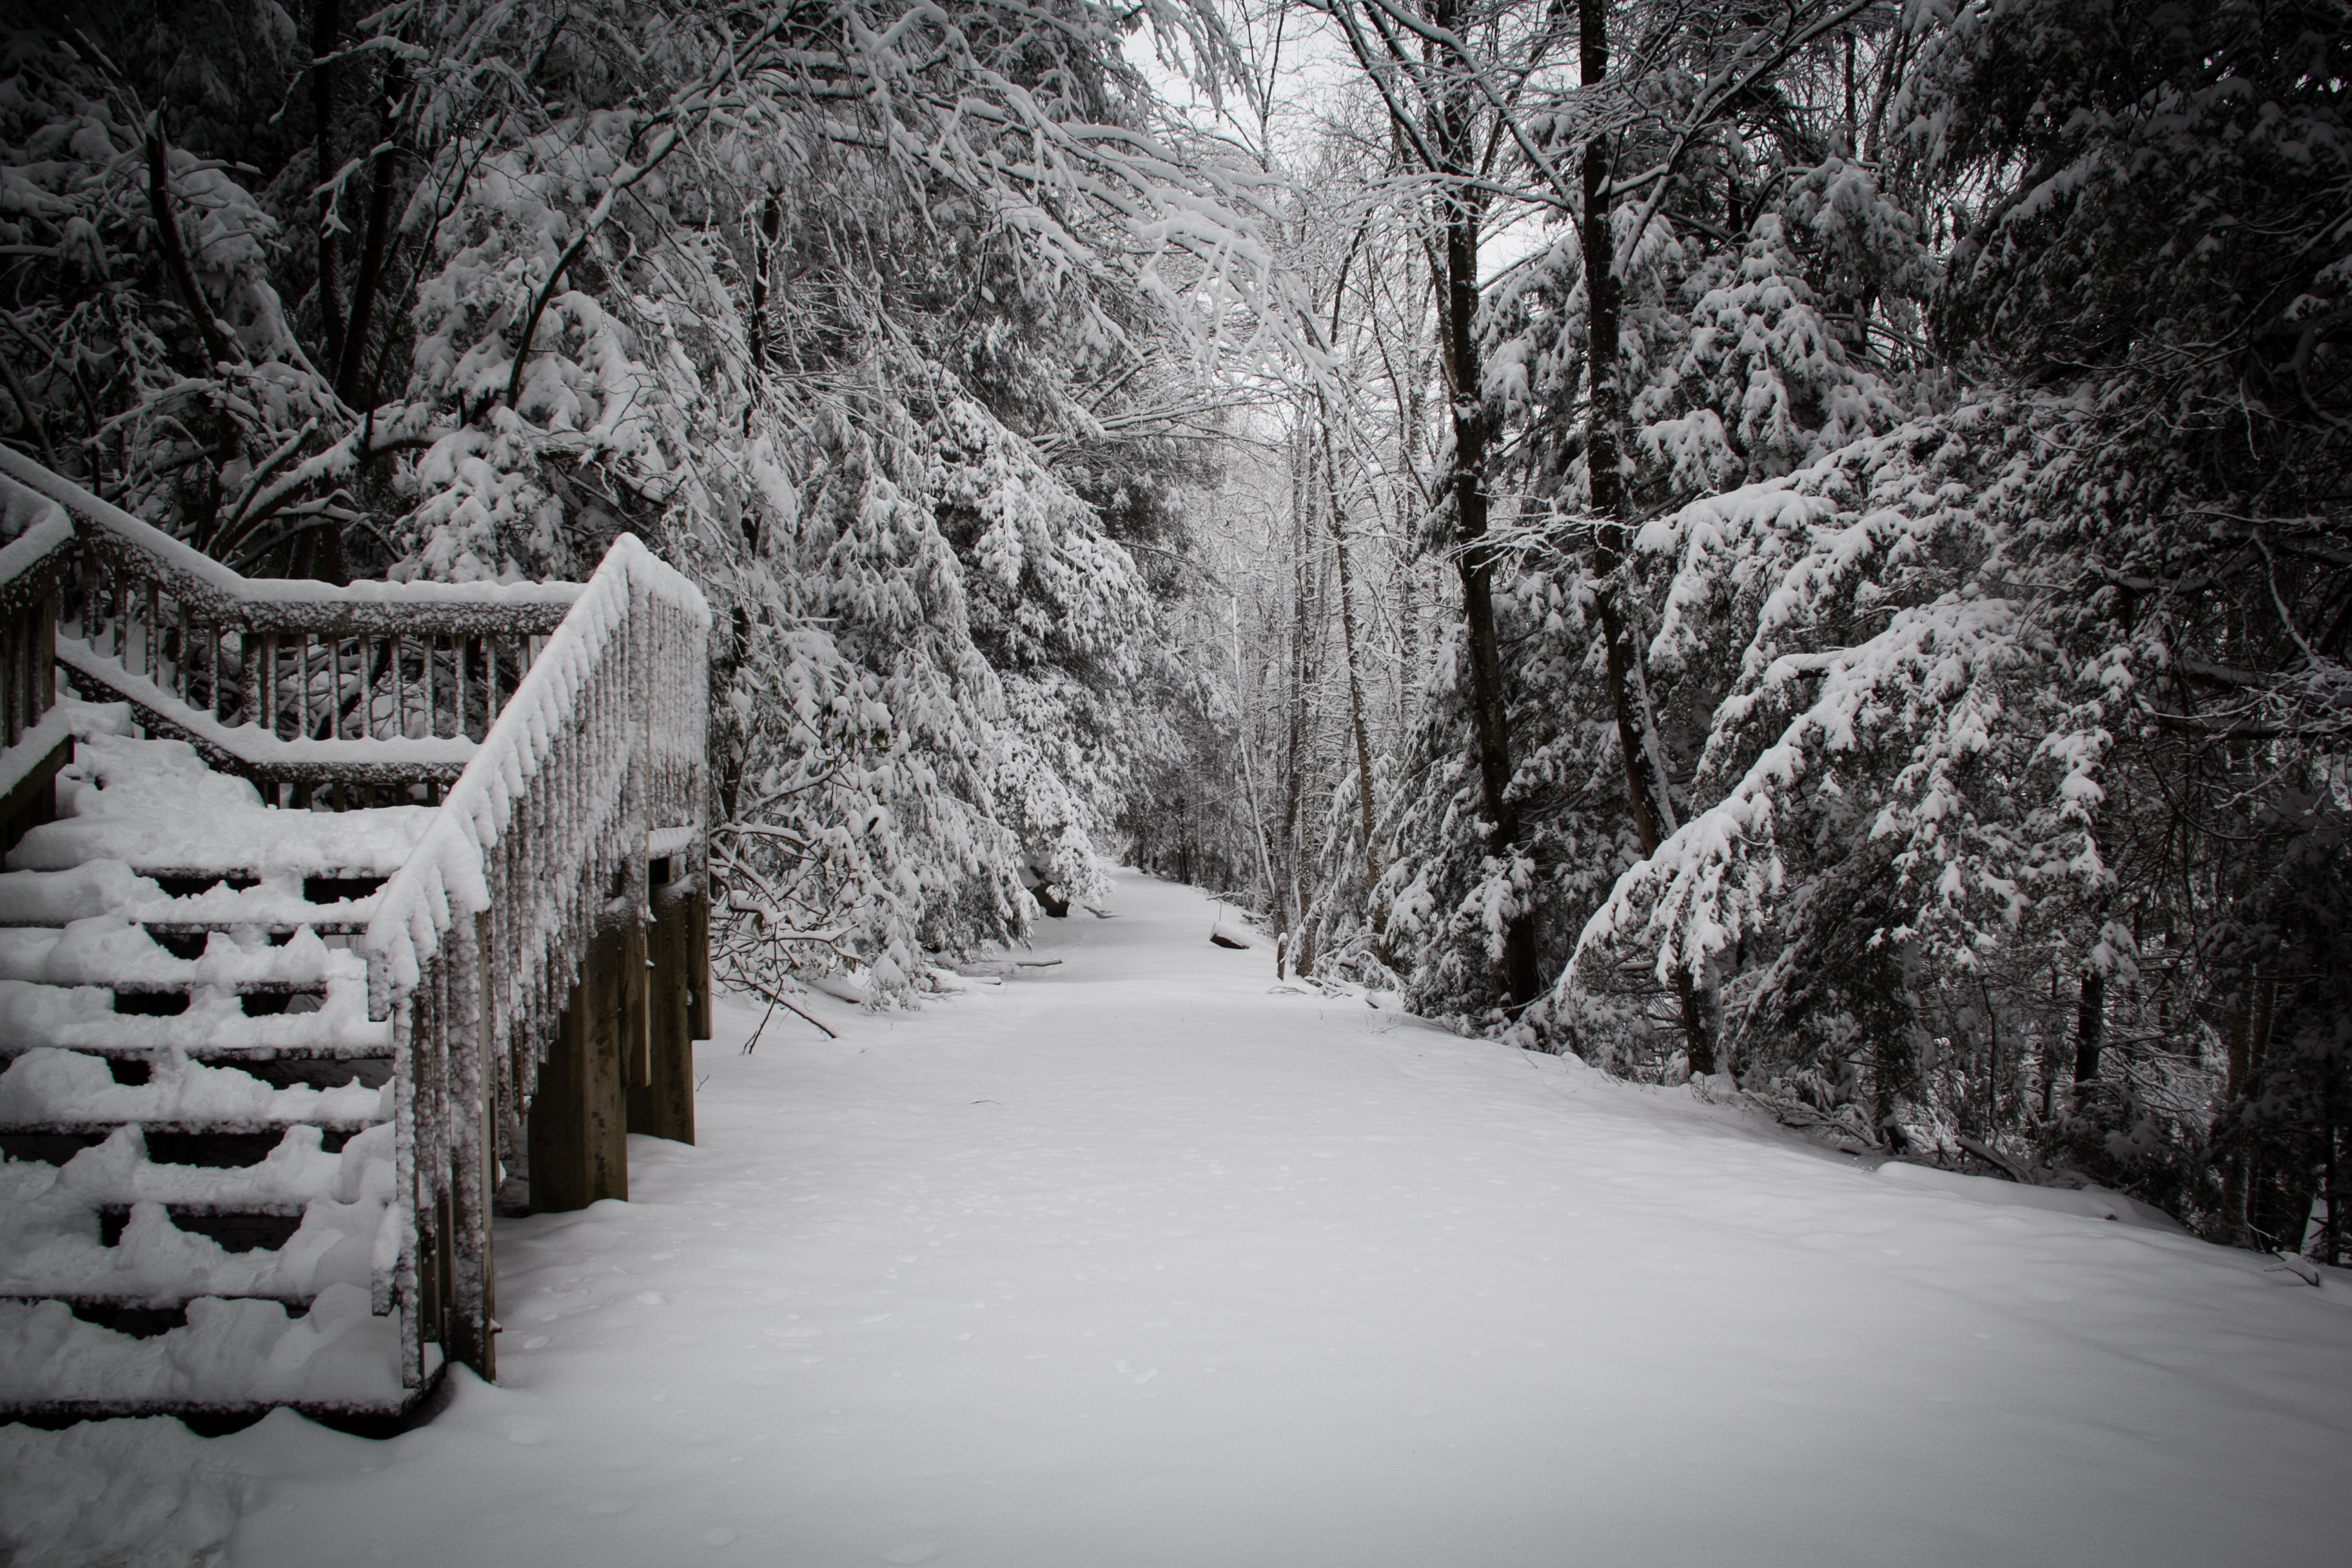
tree, nature, forest, branch, snow, winter, black and white, white, frost, weather, monochrome, season, blizzard, woodland, freezing, monochrome photography, woody plant, winter storm